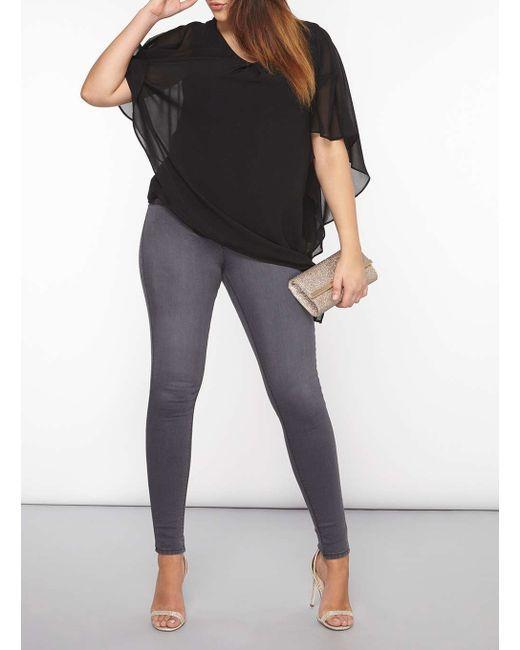
Schwarze Schiffonbluse gepaart mit schlichten grauen Leggings, Büro- oder Freizeitkleidung